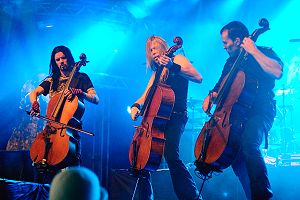
Apocalyptica
Apocalyptica er et finsk metal-band stiftet i 1993. Bandet består af fire medlemmer og i modsætning til de fleste andre bands bruger de celloer, frem for guitarer. Medlemmerne er klassisk trænede cellister, og i 2003 sluttede en trommeslager sig til gruppen. Deres debutalbum, Plays Metallica by Four Cellos består af otte coverversioner af Metallica-sange udelukkende spillet på celloer. celloer. På deres andet album Inquisition Symphony blev der føjet covernumre til af Faith No More, Sepultura og Pantera. Albummet Cult fulgte atter i samme musikstil som de to forrige.